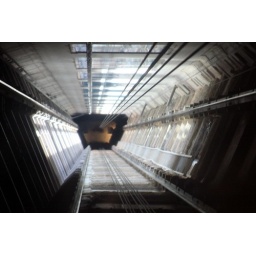
The elevator in the Skytower has a glass floor to show you just how high you really are.